Arthur Percival

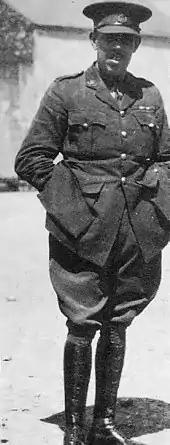
Percival in Ireland

In 1920, Percival was deployed to Ireland and fought against the Irish Republican Army (IRA) during the Irish War of Independence, first as a company commander and later as the intelligence officer of the 1st Essex Regiment. He was stationed in Bandon and Kinsale in County Cork. In December 1920 the Commander in Chief of British forces in Ireland (Nevil Macready) informed the British Cabinet that "official reprisals" had been authorized in areas under martial law. Percival proved to be an energetic counterinsurgency commander who was noted for his aptitude for intelligence-gathering and establishment of bicycle infantry formations which acted as flying columns. He was also accused by several IRA prisoners of using torture during interrogations. As a result, Percival became one of the most hated British commanders in Ireland at the time and survived three assassination attempts by the IRA. The IRA had promised a £1,000 reward to whomever captured or killed Percival.